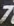
Number: 7